Al Hidd

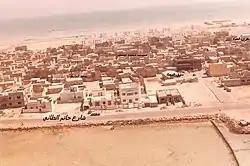
Historical photo of Hidd.

Al Hidd lies south of the Bahrain International Airport and the town of Arad. Situated close by is East Hidd City, a large public housing project under construction. The Shaikh Khalifa Causeway connects Hidd to Juffair on Bahrain Island. The altitude of Al Hidd is 3m.